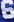
Number: 6